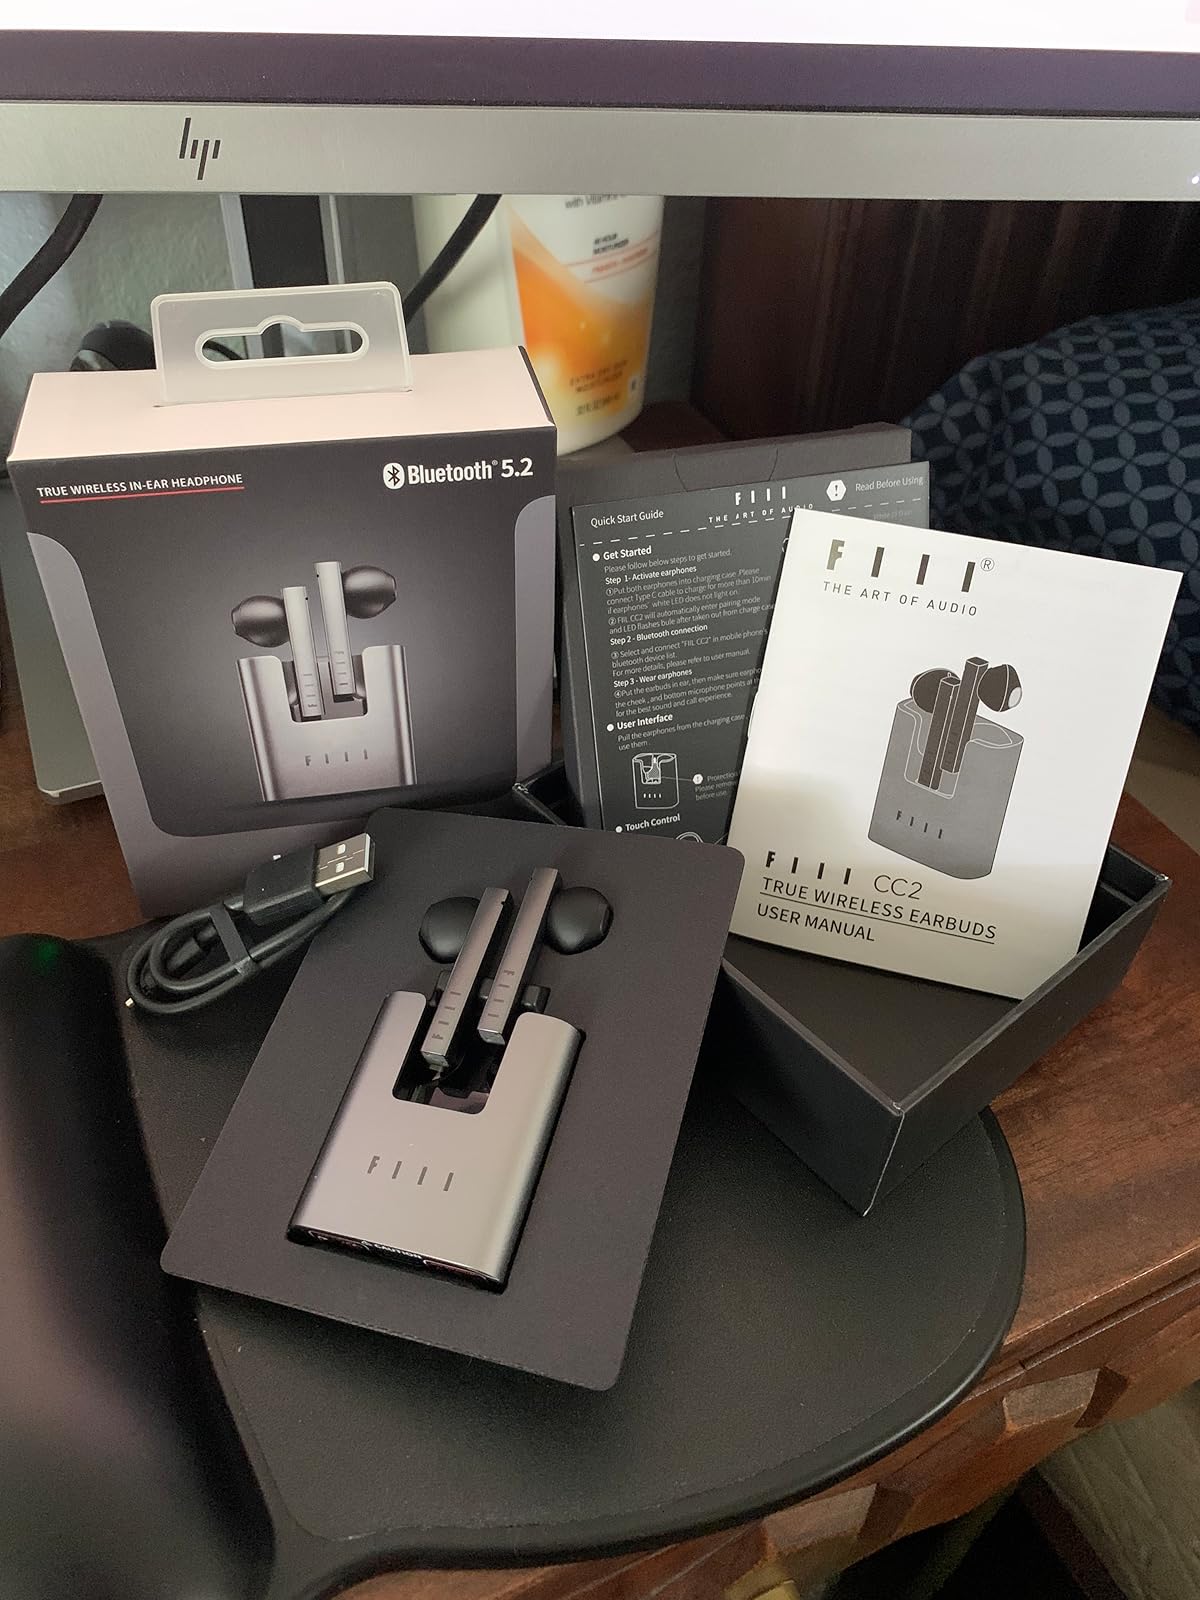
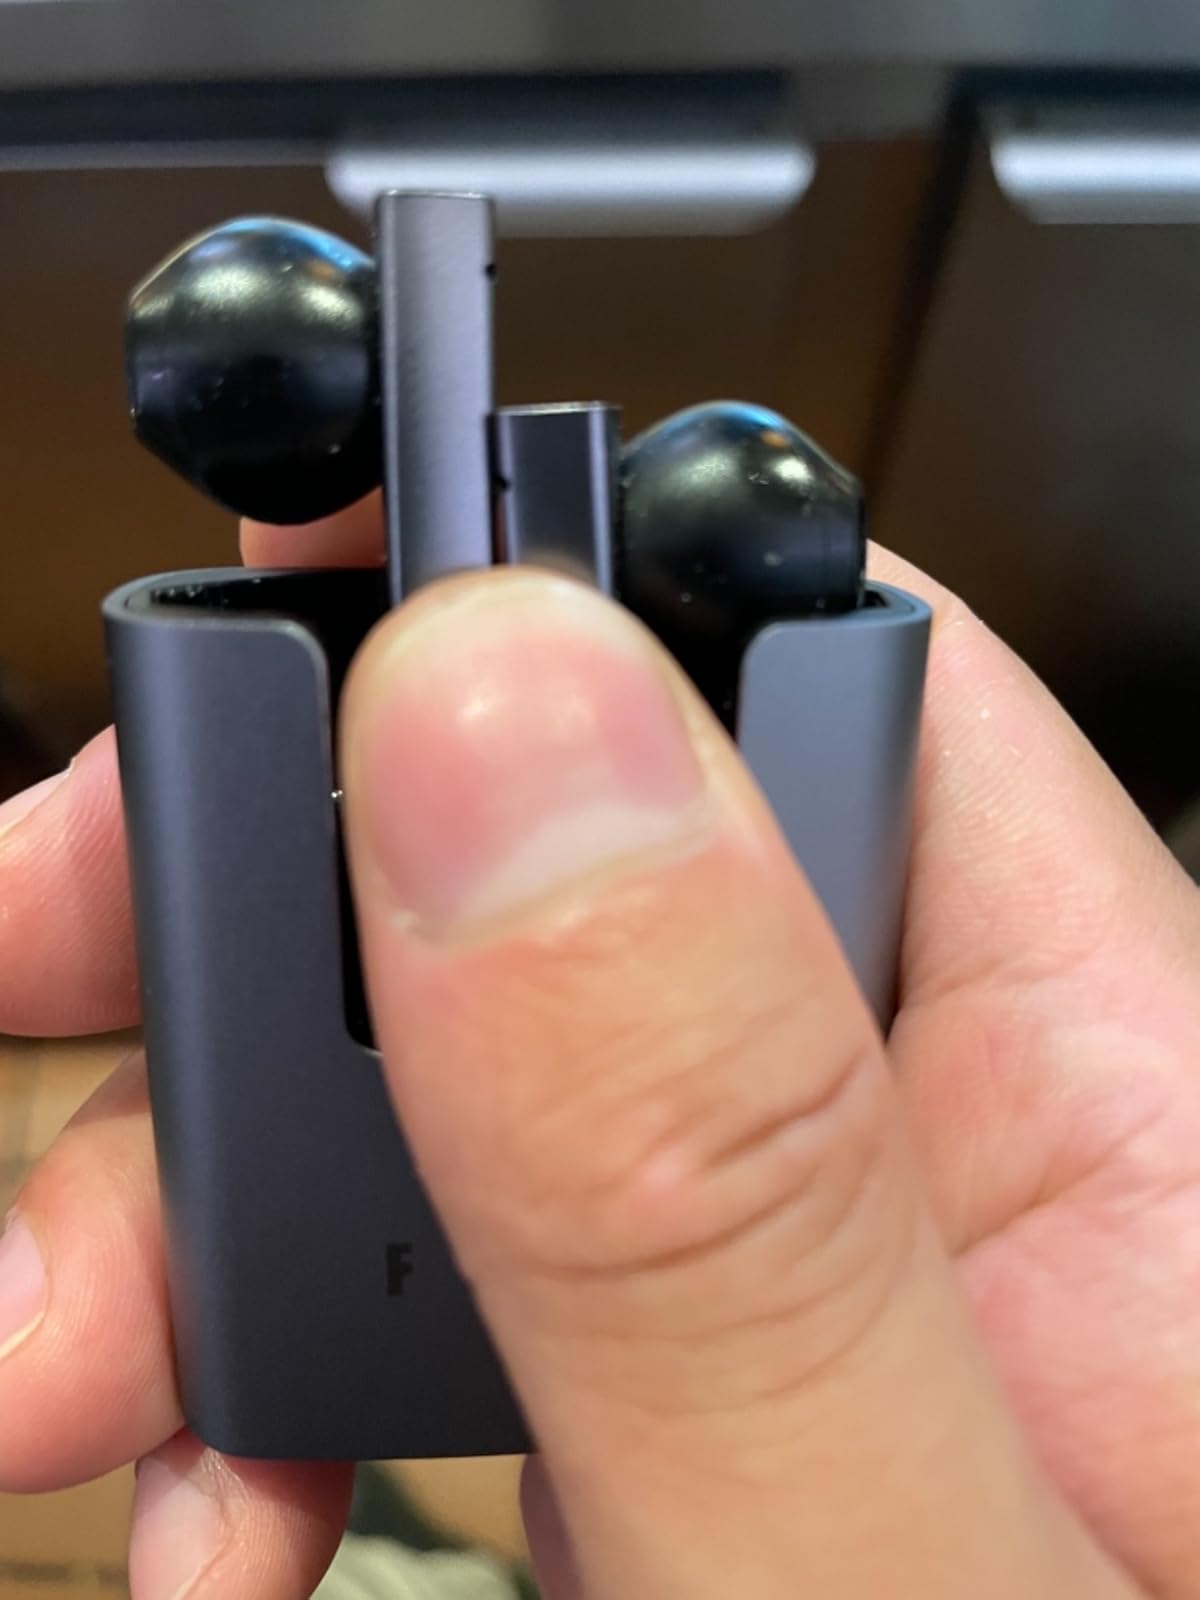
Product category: earbuds
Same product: yes